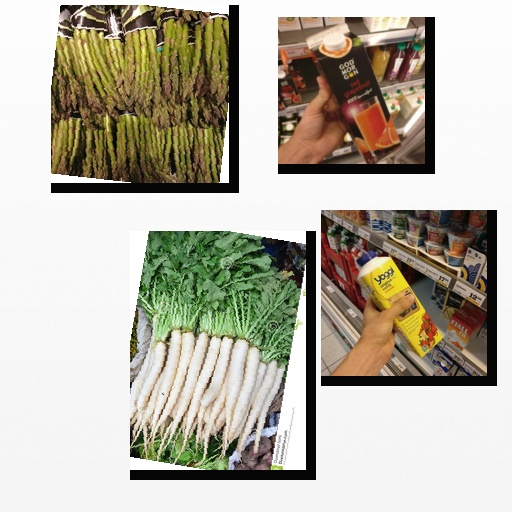
Food items: red_grapefruit_juice, asparagus, radish, strawberry_yogurt